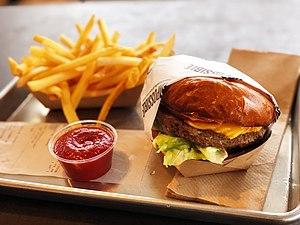
Impossible Foods est une entreprise qui développe des substituts de viande et de fromage fabriqués entièrement à partir de plantes. Basée à Redwood City, en Californie, la société a pour objectif de fournir aux gens le goût et les bienfaits nutritionnels des aliments provenant d'animaux sans les aspects négatifs sur la santé et l'environnement liés à l’élevage.